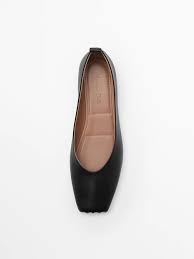
Label: Ballet Flat